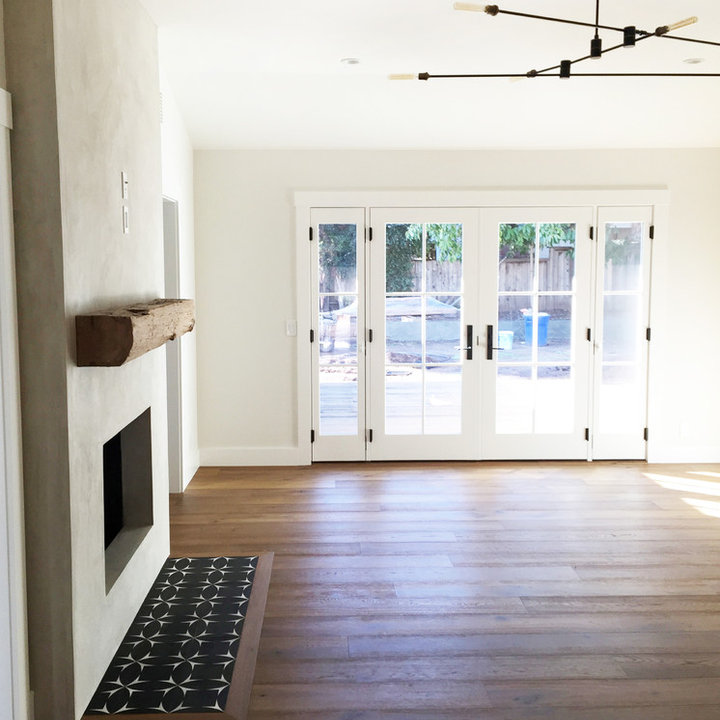
Style: Industrial